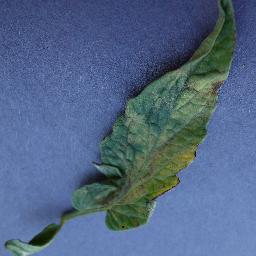
Label: Tomato___Leaf_Mold